Ariel Lanyi

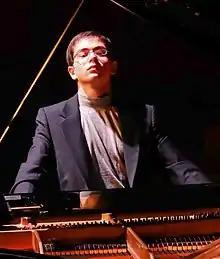

Ariel Lanyi was born in Jerusalem. He studied piano at the Conservatory of the Jerusalem Academy of Music and Dance with Lea Agmon and Yuval Cohen, as well as violin, composition, conducting, and jazz. He started performing as a pianist at age 5, played with an orchestra for the first time at age 6, started regular appearances on live broadcasts on Israel Radio at age 8, and was featured in several documentaries, including the ITV documentary Superhuman Genius. He subsequently studied piano at the Royal Academy of Music in London with Hamish Milne and Ian Fountain. In addition, he received tuition from eminent artists such as Imogen Cooper, Richard Goode, Robert Levin, Murray Perahia, Leif Ove Andsnes, as well as the late Ivan Moravec and Leon Fleisher.